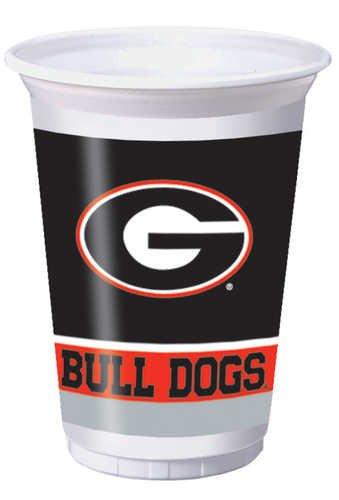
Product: Georgia Bulldogs 20 oz. Plastic Cups, 8-Count
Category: Sports & Outdoors | Fan Shop | Gameday & Tailgating | Disposable Cups & Plates | Disposable Cups
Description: Collegiate NCAA team logo printed plastic cups.
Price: $10.87
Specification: ProductDimensions:3.8x3.8x7inches|ItemWeight:0.48ounces|ShippingWeight:1.6ounces(Viewshippingratesandpolicies)|DomesticShipping:ItemcanbeshippedwithinU.S.|InternationalShipping:ThisitemcanbeshippedtoselectcountriesoutsideoftheU.S.LearnMore|ASIN:B004XHWF2M|Itemmodelnumber:374699|Manufacturerrecommendedage:12months-15years